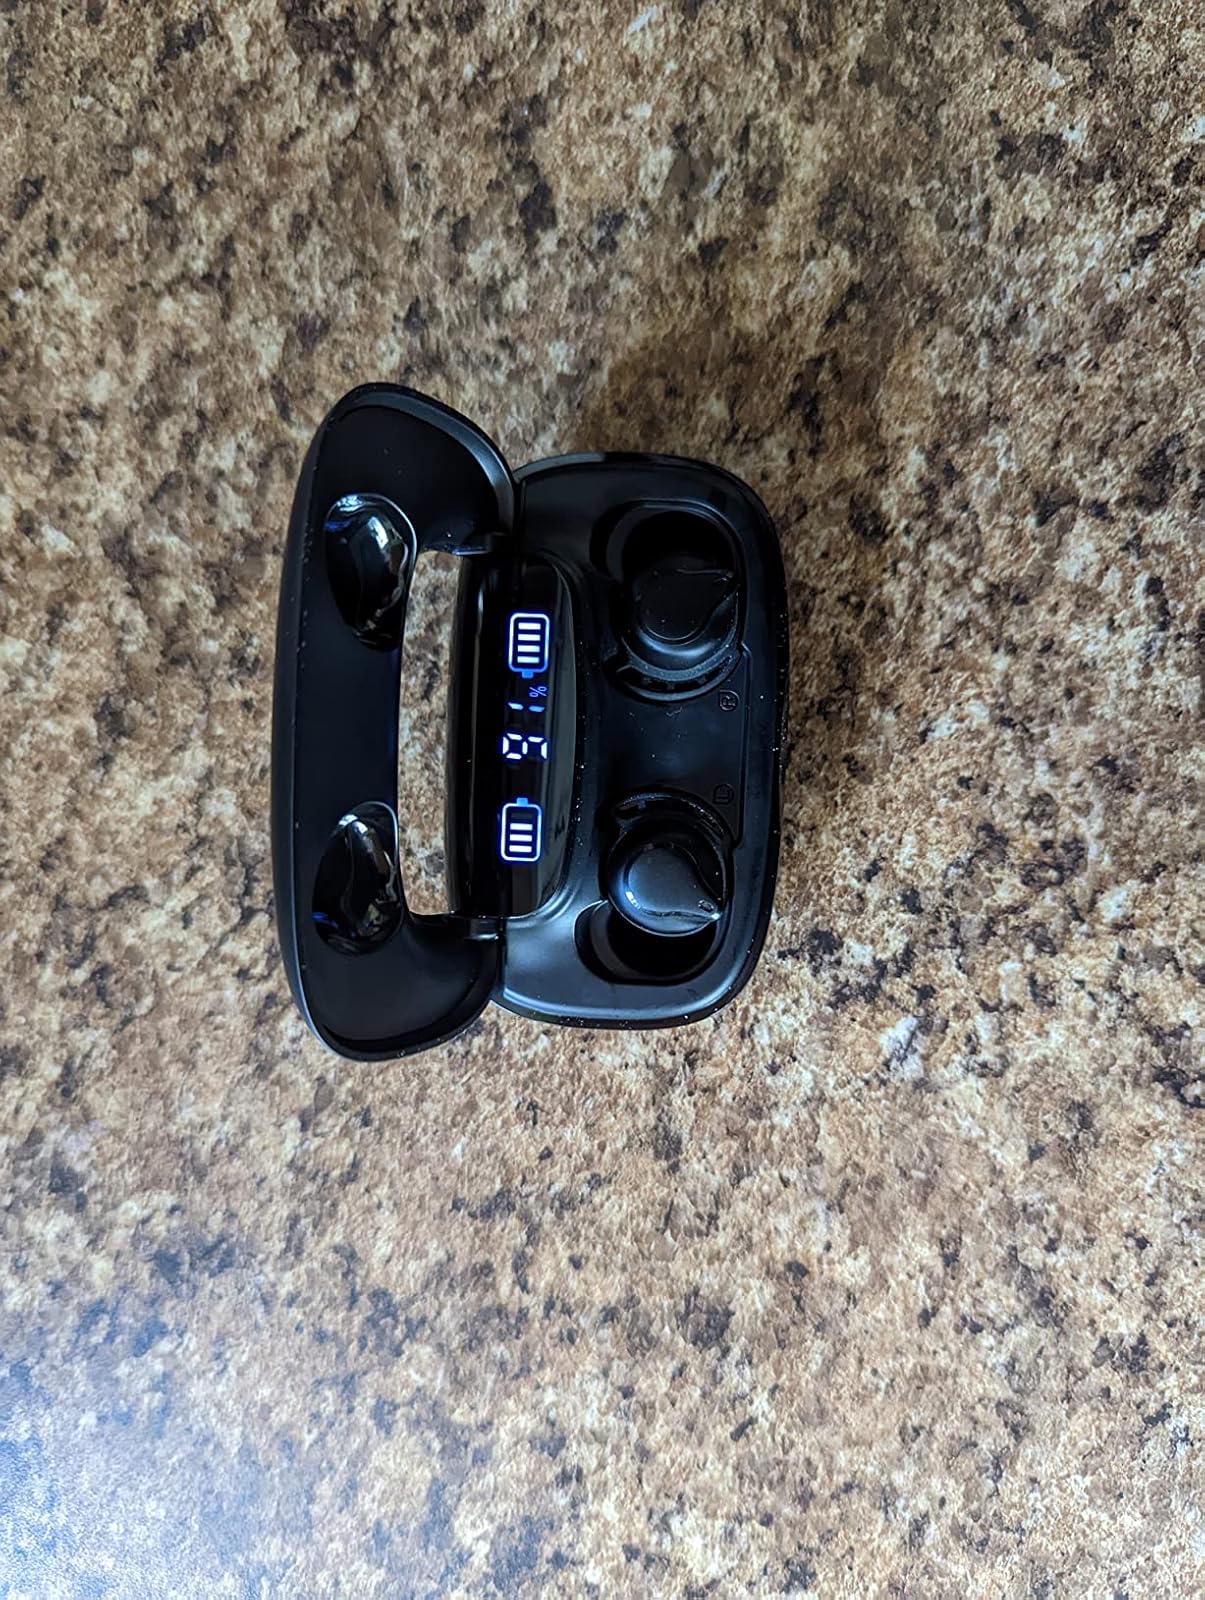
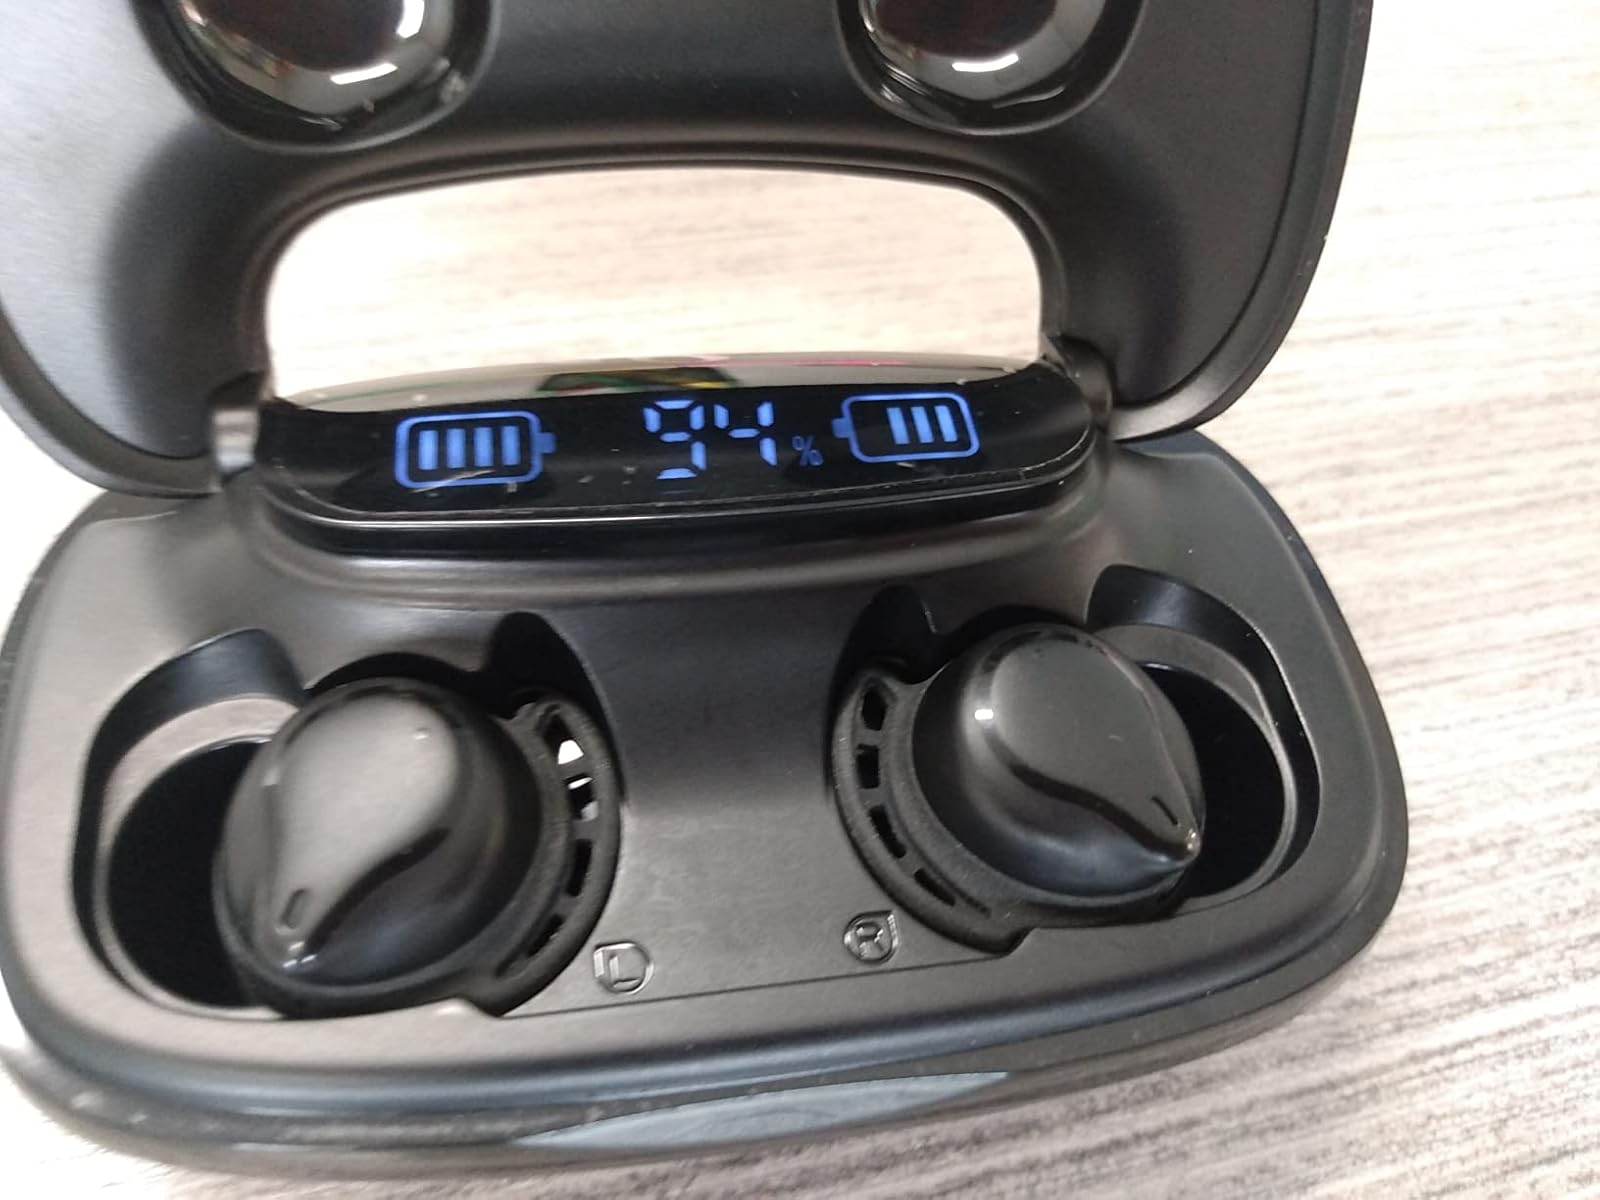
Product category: earbuds
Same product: yes